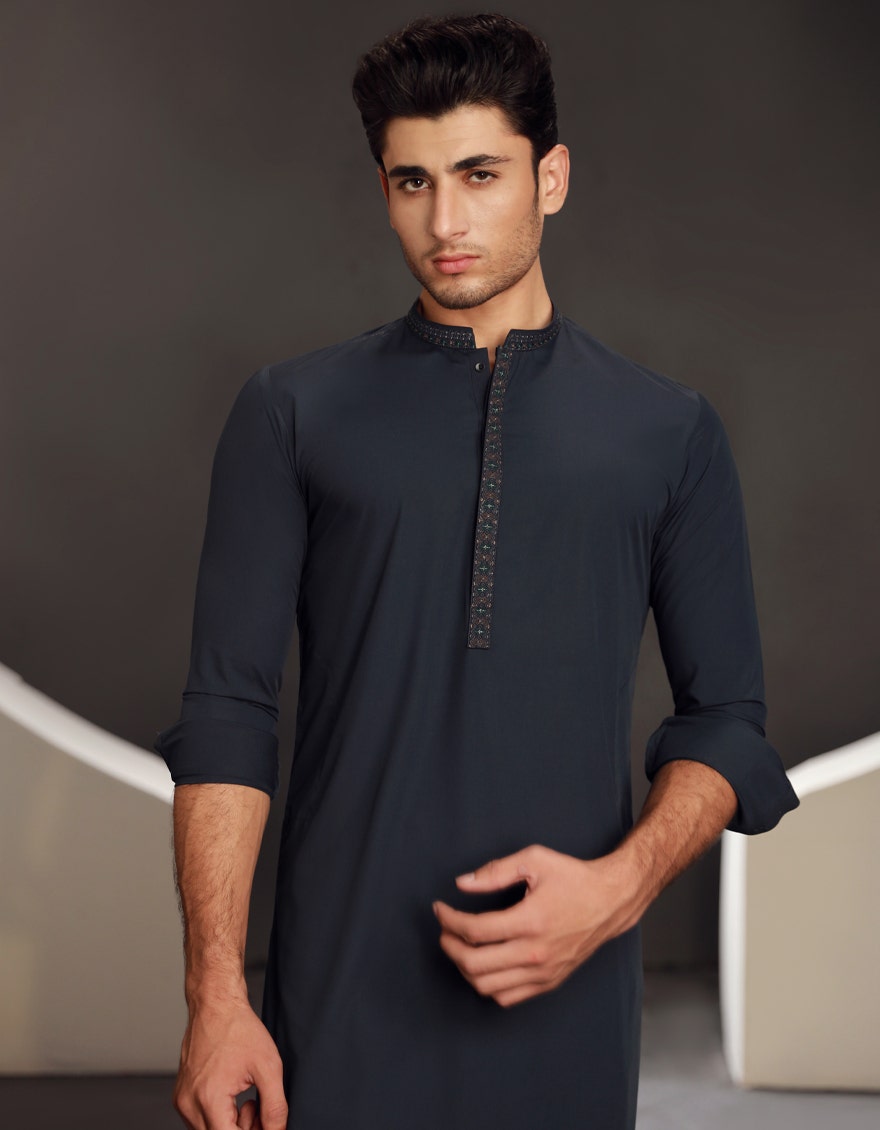
navy kurta with embroidery